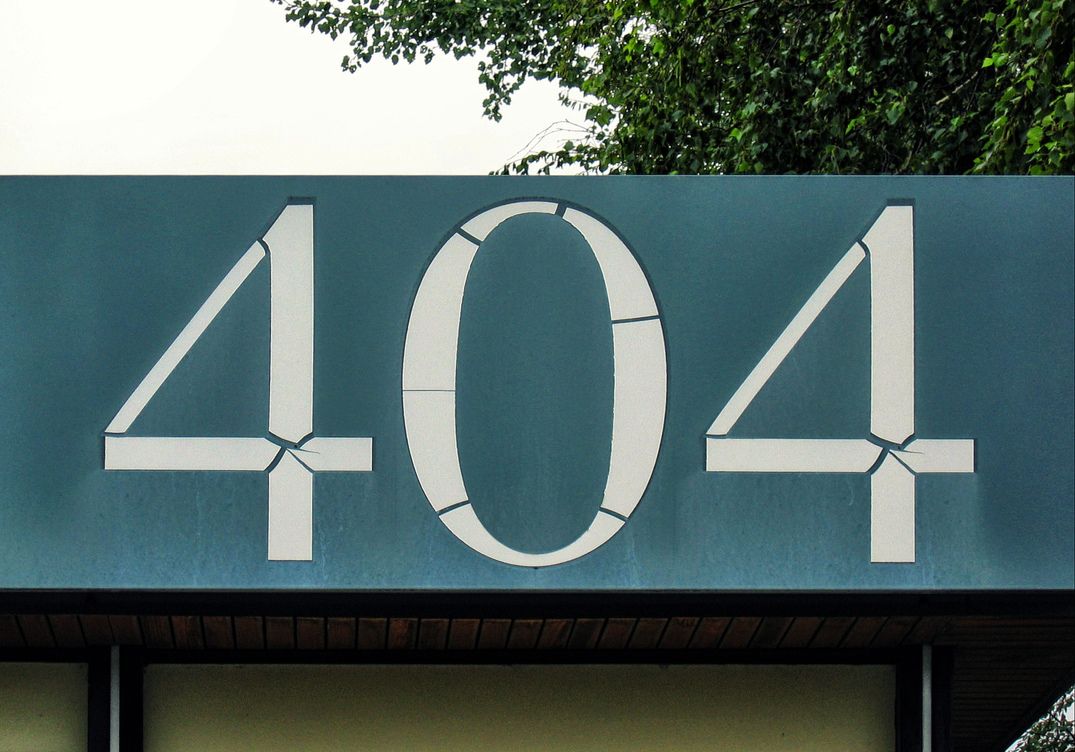
Sign of numbers.
A big sign shows the number 404 in large white cracked letters. There are trees and the sky in the background above the sign.
A very close up taken from eye level, The photo is taken straight from the front showing the full number clearly at eye level. in a color palette consists of teal, white, black, and a bit of green. in a soft and natural from daylight, with no harsh shadows creating a minimalist atmosphere.
Labels: Symbol, Number, Text, Sign, Blackboard, sky, tree, metal structure, blurred background, Trees
Camera: Canon Canon DIGITAL IXUS 400
Aperture: F4.9
Exposure: 1/250 sec
Focal length: 22.2 mm